Marie Adèle Pierre Jules Tissot

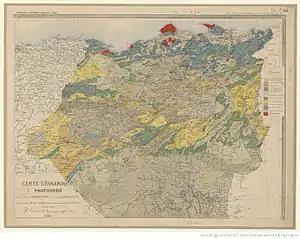
Tissot 's map of Constantine Province

He entered the École Polytechnique in 1855, graduating 7th out of 144 pupils, then studied at the École des Mines de Paris.